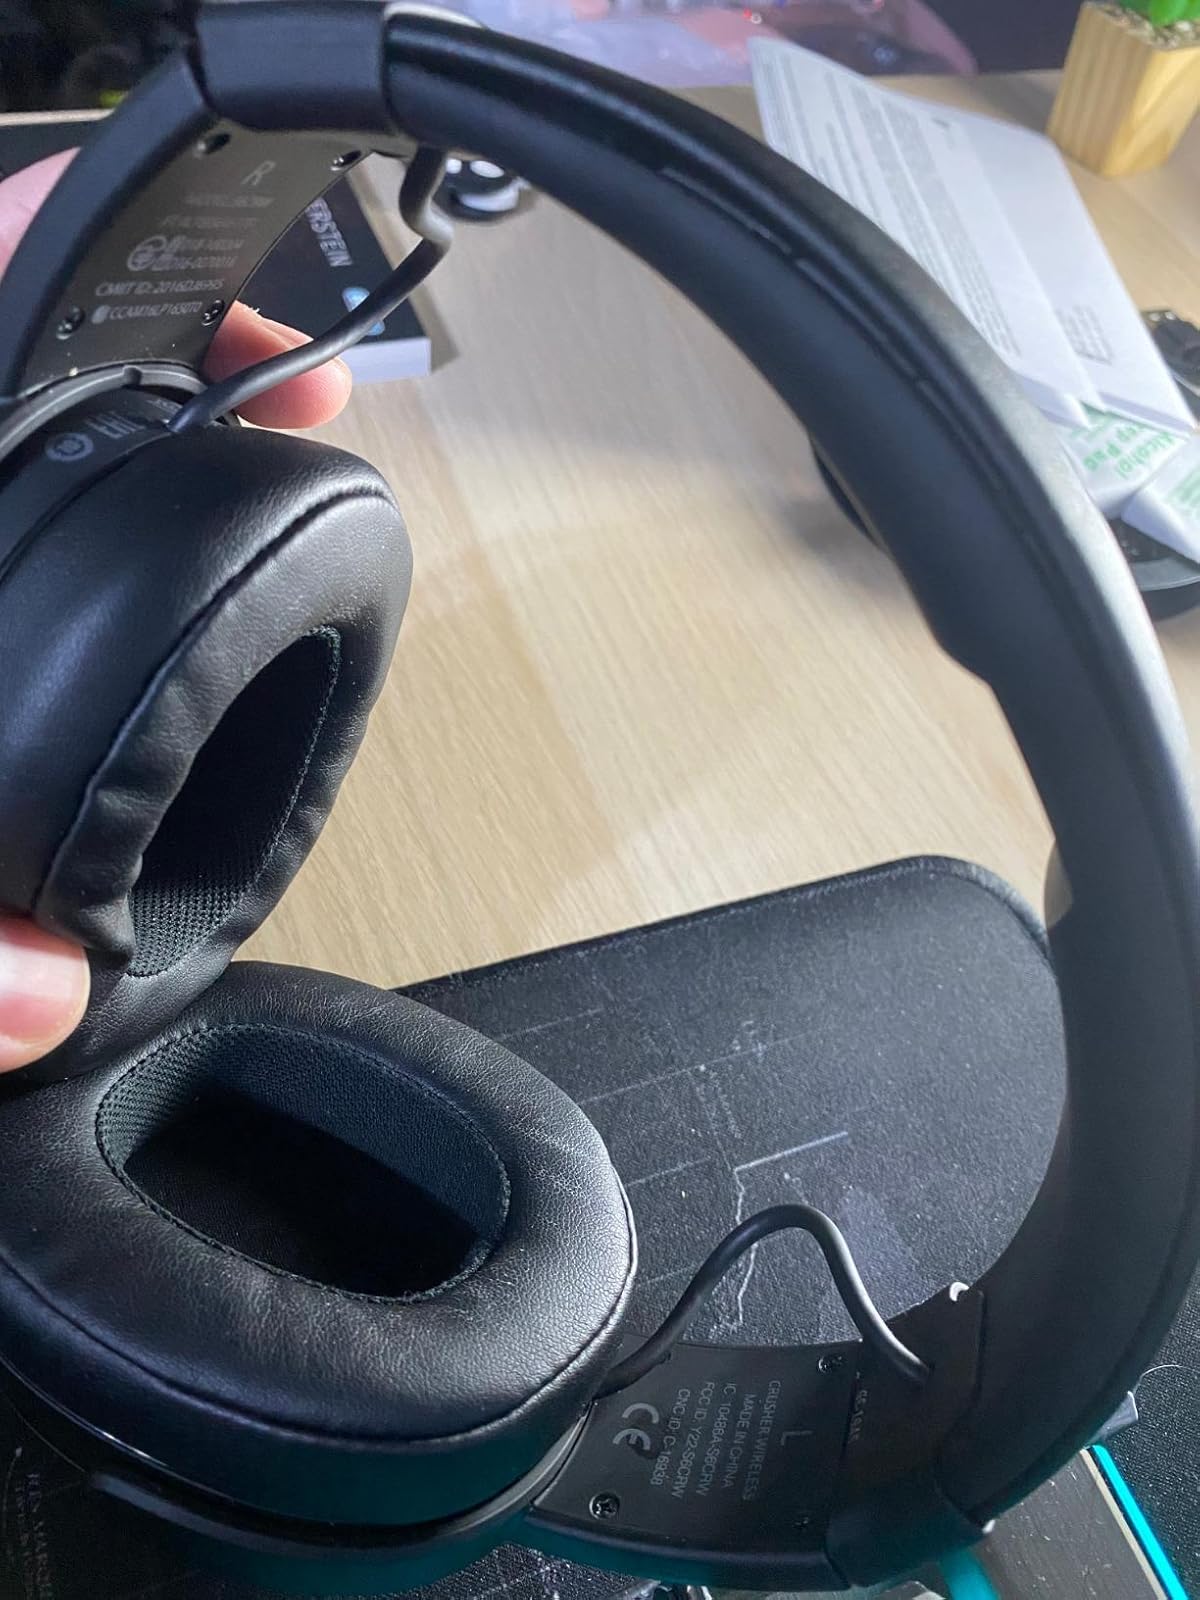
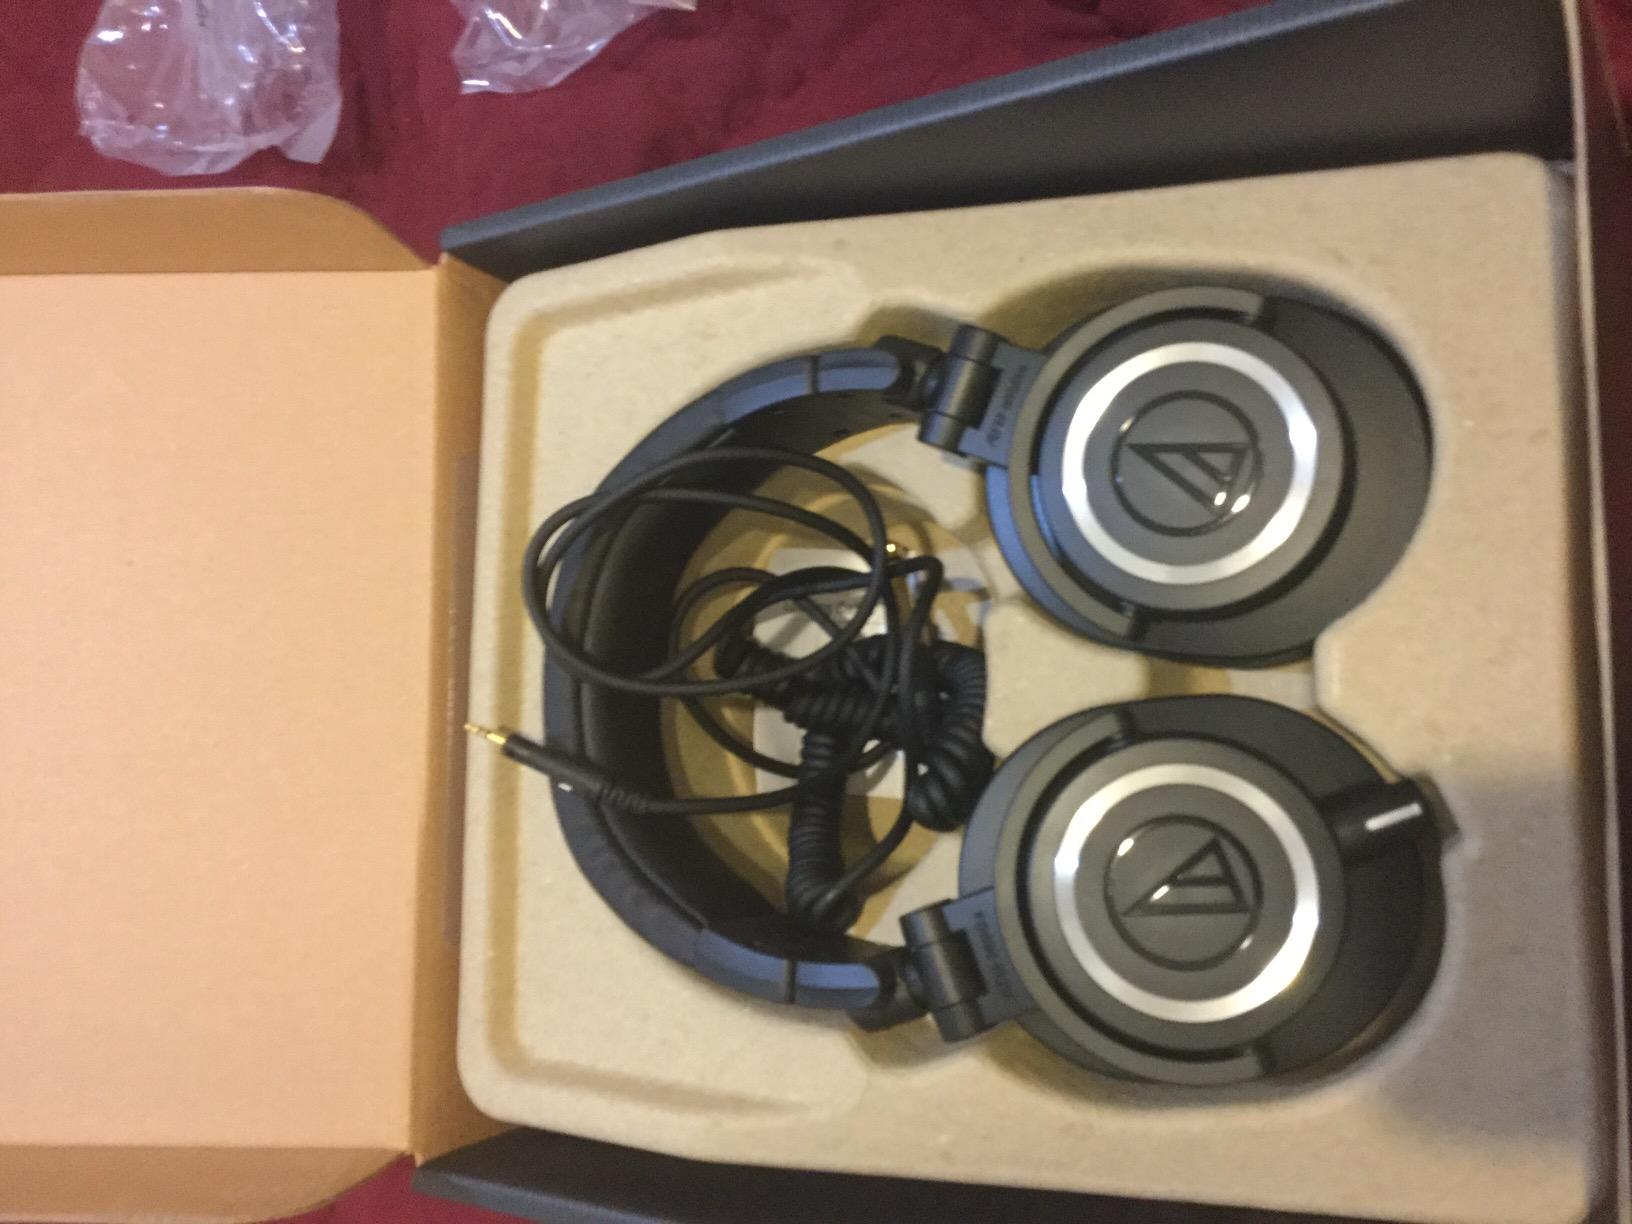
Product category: headphones
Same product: no